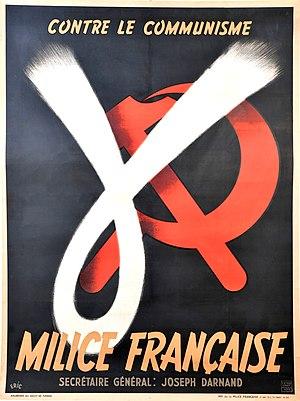
Affiche de propagande pour le recrutement de la Milice française, 1944, signée «
Le nom de régime de Vichy désigne le régime politique dirigé par Philippe Pétain, qui assure le gouvernement de la France au cours de la Seconde Guerre mondiale, du 10 juillet 1940 au 20 août 1944 durant l’occupation du pays par le Troisième Reich. Le régime est ainsi dénommé car le gouvernement siégeait à Vichy, situé en zone libre.
Le terme d'anticommunisme englobe, au sens large, l'ensemble des attitudes d'opposition ou d'hostilité envers les aspects théoriques ou pratiques du communisme : l'anticommunisme peut se traduire sous forme de simple prise de position, de discours politique structuré, d'action ou de propagande.
1ᵉʳ janvier : remaniement ministériel. Le pronazi Joseph Darnand est nommé secrétaire général au maintien de l'ordre.
La Milice française, souvent appelée simplement la Milice, était une organisation politique et paramilitaire française créée le 30 janvier 1943 par le régime de Vichy pour lutter contre la Résistance, qualifiée de terroriste. Supplétifs de la Gestapo et des autres forces allemandes, les miliciens participèrent aussi à la traque des Juifs, des réfractaires au STO et de tous les « déviants » dénoncés par le régime de Vichy et les collaborateurs fascistes. C'était aussi la police politique et une force de maintien de l’ordre.